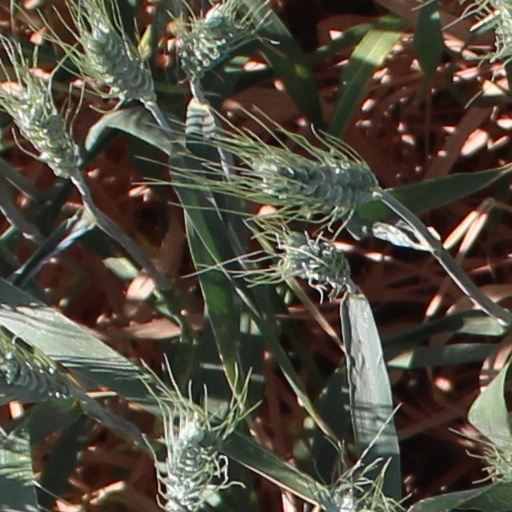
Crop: wheat